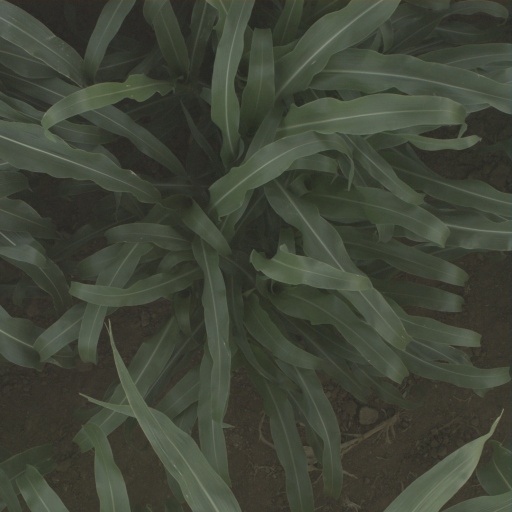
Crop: sorghum